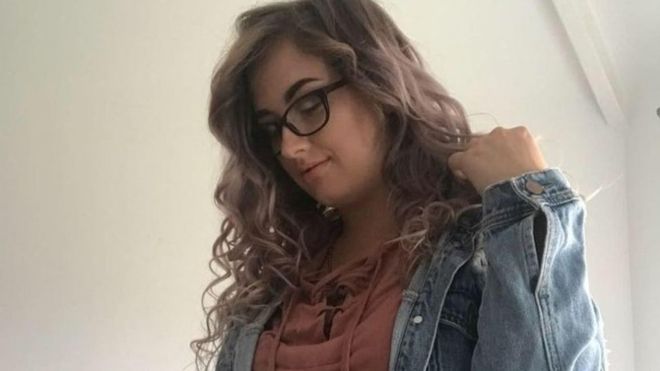
Gender: women